Ed, Edd n Eddy: Scam of the Century

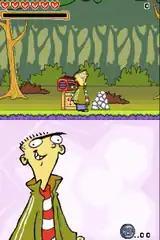
Ed during an early level in the game.

Each Ed has his own set of levels to complete. They are all side-scrolling fare, but each Ed has his own style of movement and attacks. Edd throws dictionaries, Ed slams his head down on the enemies, and Eddy spits his gum at enemies (although this freezes the enemy, it does not defeat them). Item pick-ups can be activated on the touch-screen.